Abraham van der Doort

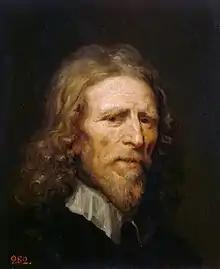
"Portrait of Abraham van der Doort", by William Dobson.

Abraham van der Doort (c. 1575/1580? - June 1640) was a Dutch artist. As Keeper of Charles I's art collections, he was the first Surveyor of the King's Pictures.